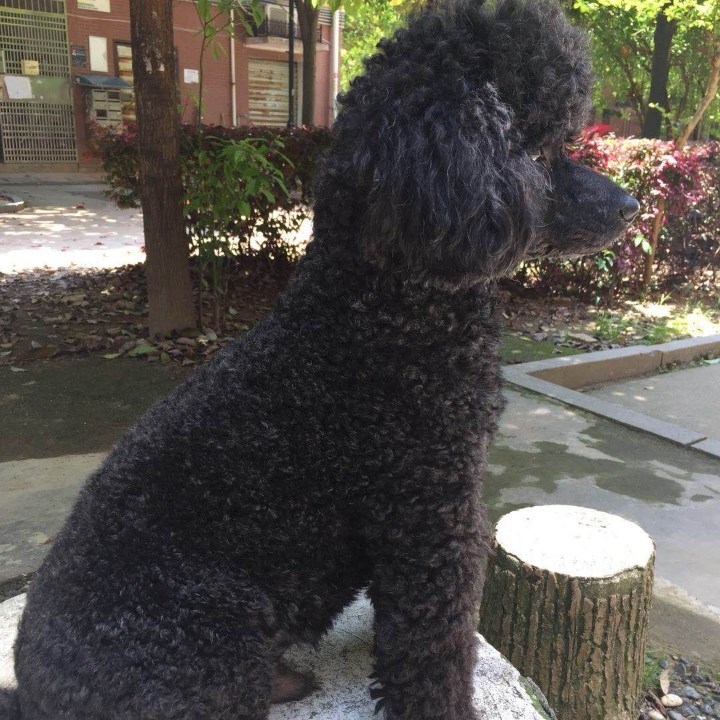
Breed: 2925-n000114-toy_poodle